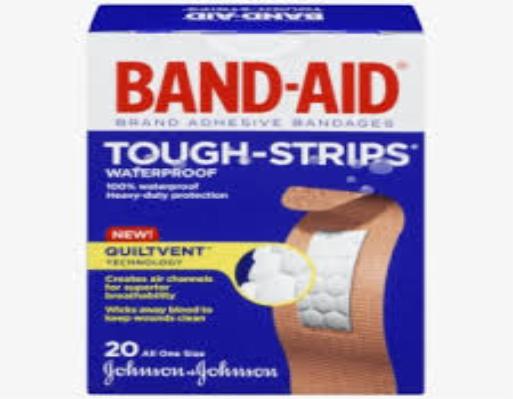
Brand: band-aid
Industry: Medical